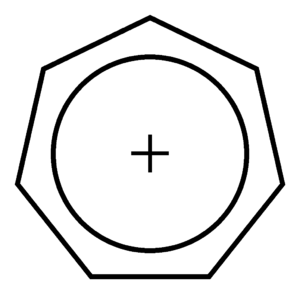
En chimie organique et organo-métallique, l'ion tropylium [C₇H₇]⁺ est, avec l'ion benzylium C₆H₅CH₂⁺, l'un des deux isomères du cation C₇H₇⁺. Il a pour numéro CAS 26811-28-9 et c'est la base conjuguée du cycloheptatriène et son nom dérive de la molécule tropane, lui-même nommé d'après l'atropine. Ceci est dû à ce que le cycloheptatriène fut découvert par Albert Ladenburg en 1881 dans la décomposition de la tropine.